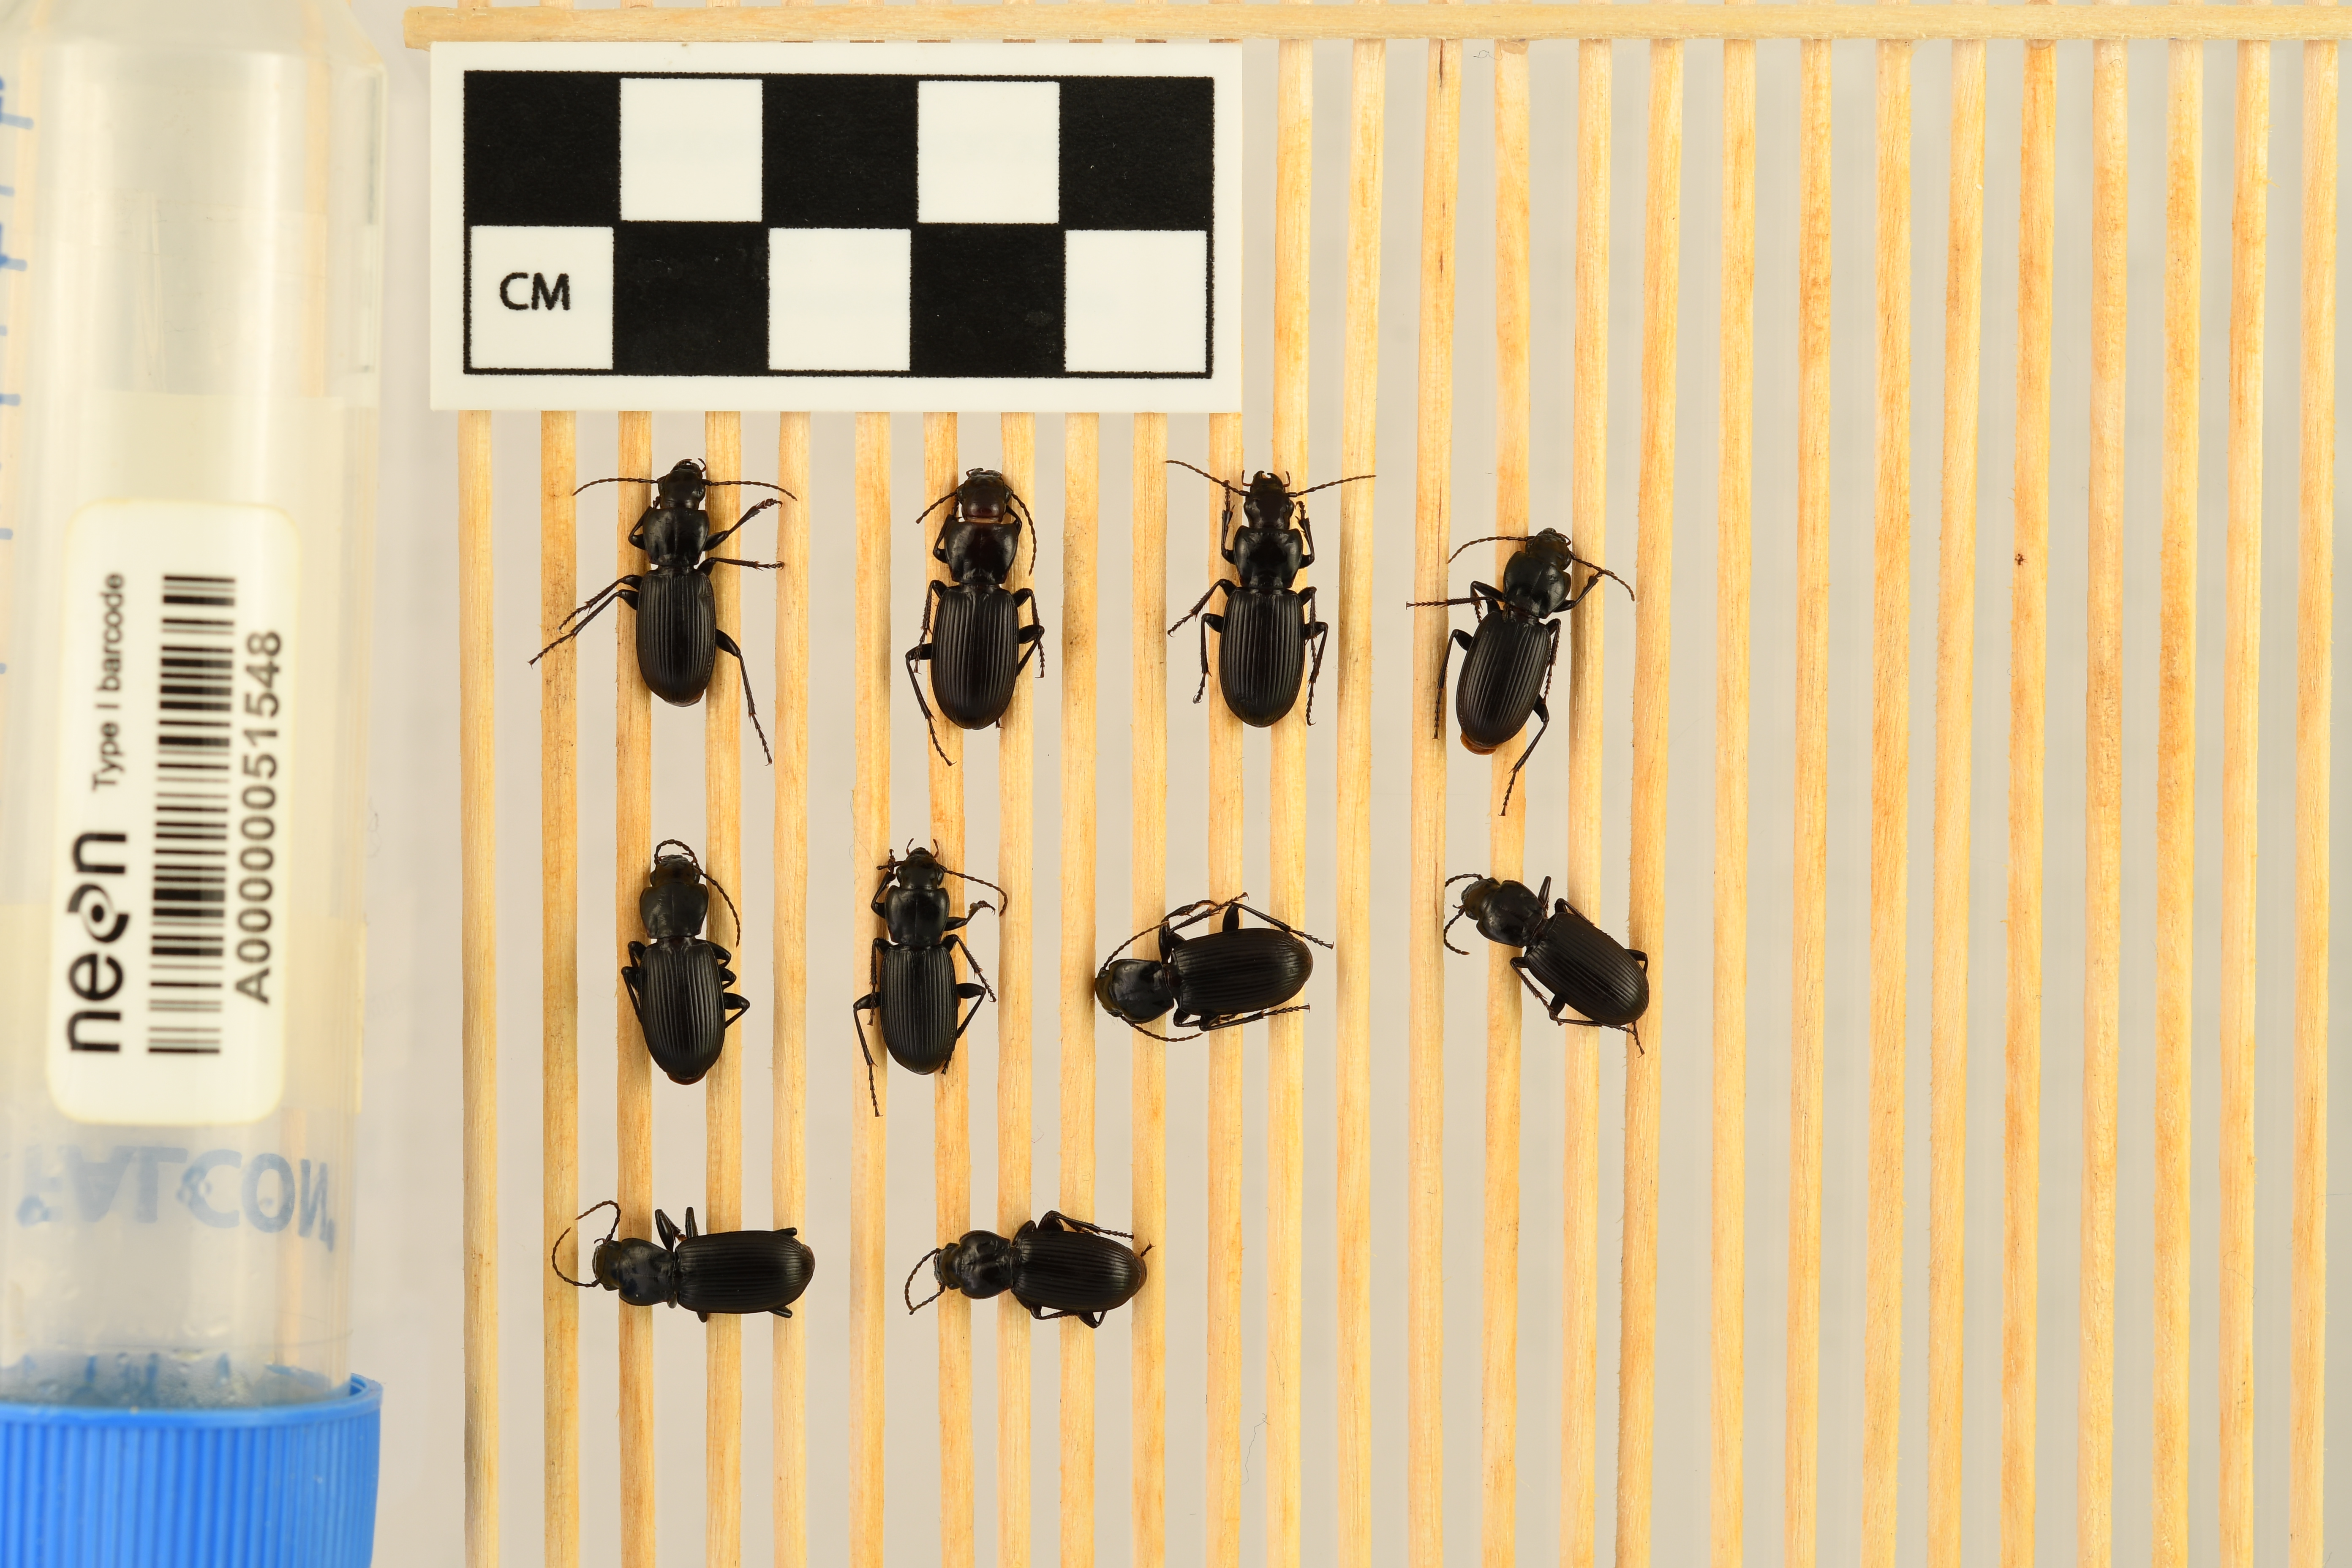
Pterostichus protractus — Rocky Mountains NEON, plot RMNP_003. Beetle 1, ElytraLength: 0.9145 cm (lying flat: Yes)

Pterostichus protractus — Rocky Mountains NEON, plot RMNP_003. Beetle 1, ElytraWidth: 0.5043 cm (lying flat: Yes)

Pterostichus protractus — Rocky Mountains NEON, plot RMNP_003. Beetle 2, ElytraLength: 0.9676 cm (lying flat: Yes)

Pterostichus protractus — Rocky Mountains NEON, plot RMNP_003. Beetle 2, ElytraWidth: 0.531 cm (lying flat: Yes)

Pterostichus protractus — Rocky Mountains NEON, plot RMNP_003. Beetle 3, ElytraLength: 0.9511 cm (lying flat: Yes)

Pterostichus protractus — Rocky Mountains NEON, plot RMNP_003. Beetle 3, ElytraWidth: 0.5146 cm (lying flat: Yes)

Pterostichus protractus — Rocky Mountains NEON, plot RMNP_003. Beetle 4, ElytraLength: 0.9164 cm (lying flat: Yes)

Pterostichus protractus — Rocky Mountains NEON, plot RMNP_003. Beetle 4, ElytraWidth: 0.5082 cm (lying flat: Yes)

Pterostichus protractus — Rocky Mountains NEON, plot RMNP_003. Beetle 5, ElytraLength: 0.927 cm (lying flat: Yes)

Pterostichus protractus — Rocky Mountains NEON, plot RMNP_003. Beetle 5, ElytraWidth: 0.5231 cm (lying flat: Yes)

Pterostichus protractus — Rocky Mountains NEON, plot RMNP_003. Beetle 6, ElytraLength: 0.8803 cm (lying flat: Yes)

Pterostichus protractus — Rocky Mountains NEON, plot RMNP_003. Beetle 6, ElytraWidth: 0.4872 cm (lying flat: Yes)

Pterostichus protractus — Rocky Mountains NEON, plot RMNP_003. Beetle 7, ElytraLength: 0.9416 cm (lying flat: Yes)

Pterostichus protractus — Rocky Mountains NEON, plot RMNP_003. Beetle 7, ElytraWidth: 0.5101 cm (lying flat: Yes)

Pterostichus protractus — Rocky Mountains NEON, plot RMNP_003. Beetle 8, ElytraLength: 0.8923 cm (lying flat: Yes)

Pterostichus protractus — Rocky Mountains NEON, plot RMNP_003. Beetle 8, ElytraWidth: 0.4839 cm (lying flat: Yes)

Pterostichus protractus — Rocky Mountains NEON, plot RMNP_003. Beetle 9, ElytraLength: 0.9411 cm (lying flat: Yes)

Pterostichus protractus — Rocky Mountains NEON, plot RMNP_003. Beetle 9, ElytraWidth: 0.5045 cm (lying flat: Yes)

Pterostichus protractus — Rocky Mountains NEON, plot RMNP_003. Beetle 10, ElytraLength: 0.8589 cm (lying flat: Yes)

Pterostichus protractus — Rocky Mountains NEON, plot RMNP_003. Beetle 10, ElytraWidth: 0.4805 cm (lying flat: Yes)